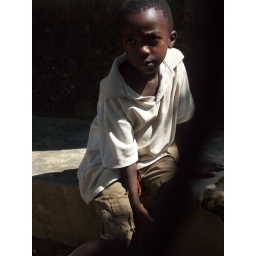
One of the boys we spoke to during our field work in Nnindye.